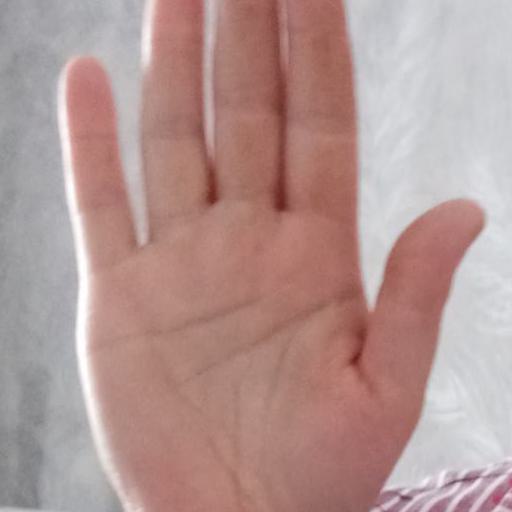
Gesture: stop